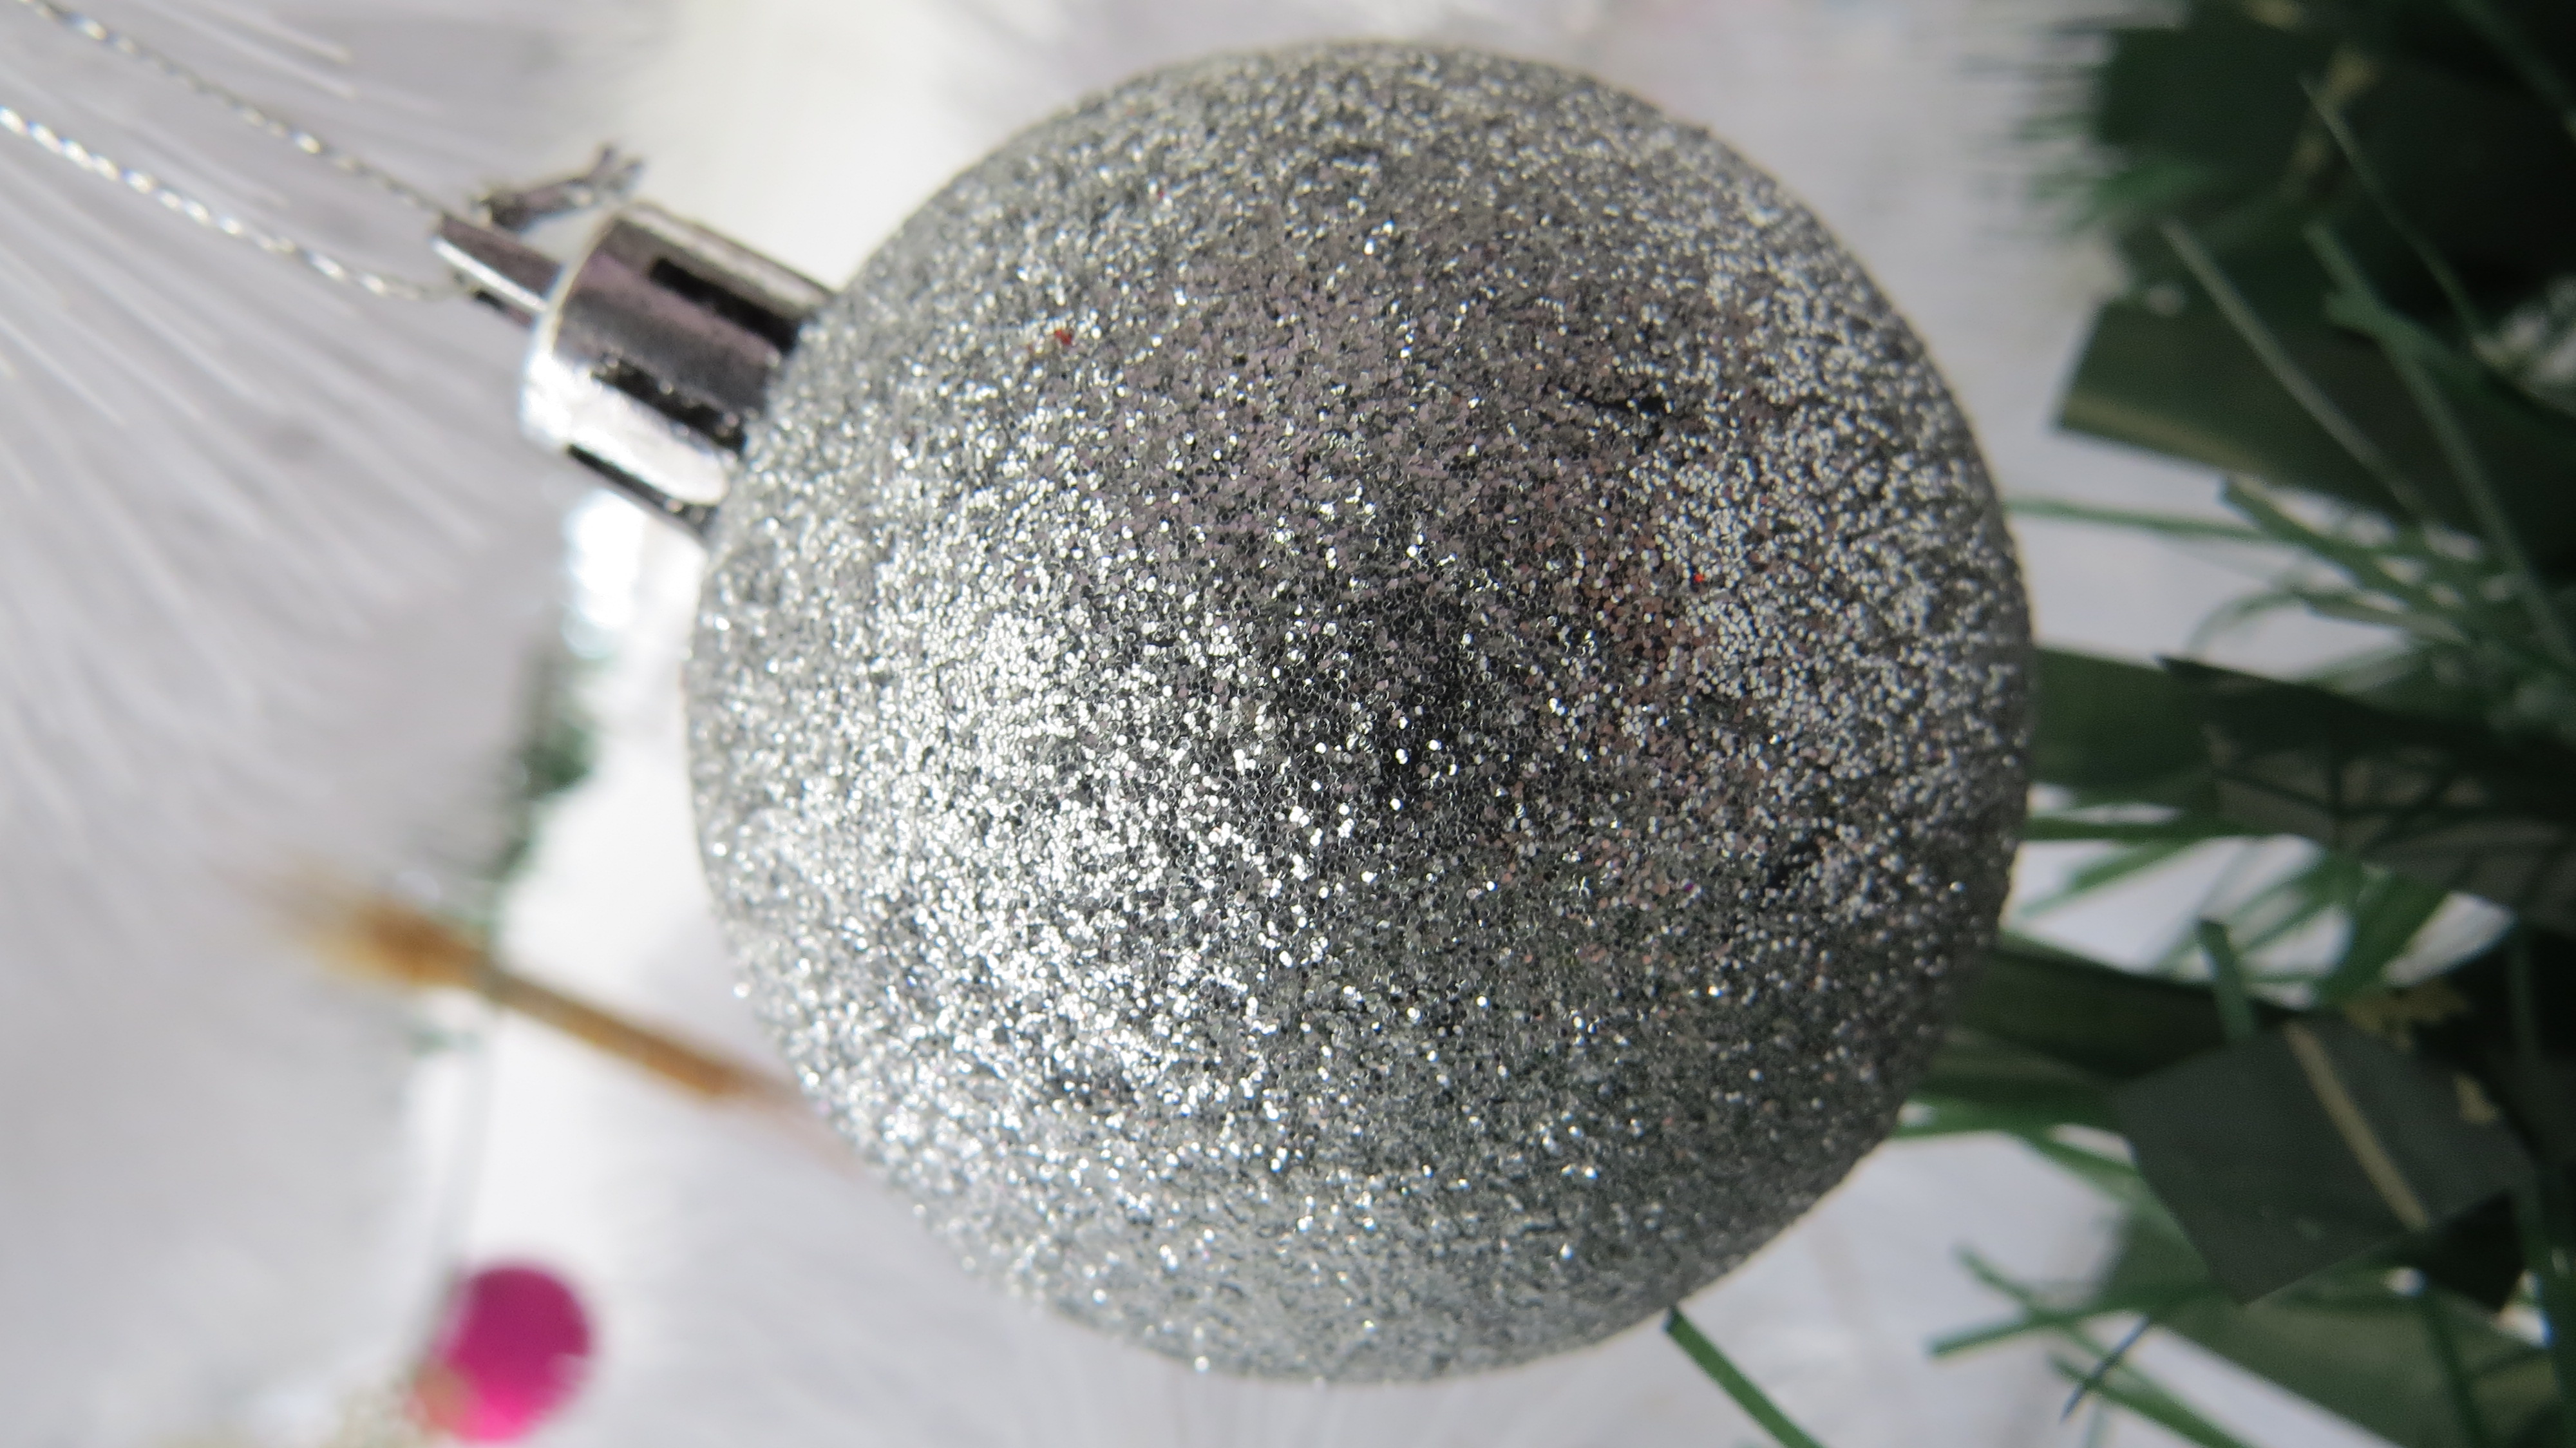
silver, ball, sphere, christmas ornament, glitter, ornament, plant, fashion accessory, metal